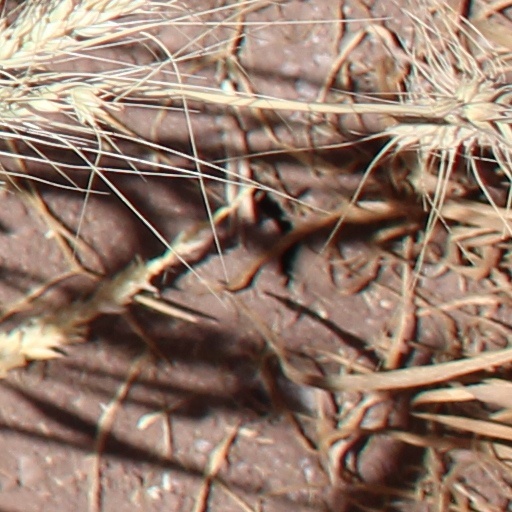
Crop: wheat